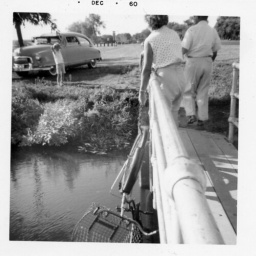
Mom fishing a bike out of the river - Debbie by the car